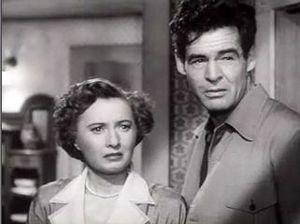
Le démon s'éveille la nuit est un film américain réalisé par Fritz Lang, sorti en 1952.
Barbara Stanwyck, de son vrai nom Ruby Catherine Stevens, est une actrice américaine, née le 16 juillet 1907 à New York et morte le 20 janvier 1990 à Santa Monica en Californie.